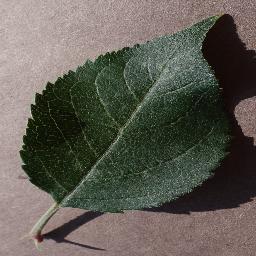
Label: Apple___healthy